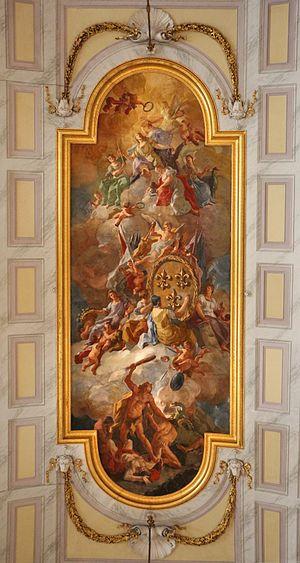
Domenico Mondo, né à Capodrise le 12 mai 1723 et mort à Naples le 10 janvier 1806, est un peintre italien.